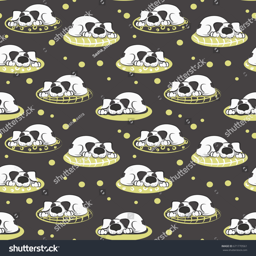
pattern of sleeping on the pillow white dog on a black background .